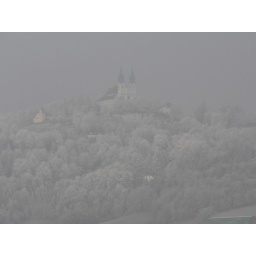
P1020419, Chruch on hill across river in Linz, we climbed up